Rush Hawkins

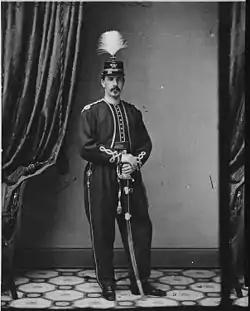

Rush Christopher Hawkins (September 14, 1831 – October 25, 1920) was a lawyer, Union colonel in the American Civil War, politician, book collector, and art patron. He was mustered out of the Union Army in 1863 but served in the New York Militia in 1865. In 1866, in consideration of his prior service, he was nominated and confirmed for appointment to the grade of brevet brigadier general of volunteers to rank from March 13, 1865.